Basement apartment

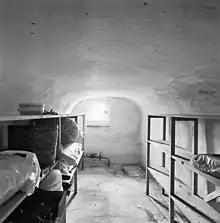
Basement in The Netherlands

Some health risks to people who live in basements have been noted, for example mold, radon, and risk of injury/death due to fire. It has been suggested that a basement suite is the last type of dwelling a tenant should look for because of the risk of mold. However, due to demand for affordable housing, basement suites are often the only available housing for some low-income families and individuals.